University of California

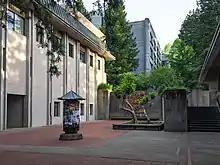
UC Santa Cruz, founded in 1965.

In contrast, Toland Medical College (founded in 1864 and affiliated in 1873) and later, the dental, pharmacy, and nursing schools in San Francisco were affiliated with UC through written agreements, and not statutes invested with constitutional importance by court decisions. In the early 20th century, the Affiliated Colleges (as they came to be called) began to agree to submit to the regents' governance during the term of President Benjamin Ide Wheeler, as the Board of Regents had come to recognize the problems inherent in the existence of independent entities that shared the UC brand but over which UC had no real control. While Hastings remained independent, the Affiliated Colleges were able to increasingly coordinate their operations with one another under the supervision of the UC president and regents, and evolved into the health sciences campus known today as the University of California, San Francisco.